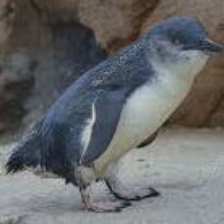
Species: FAIRY PENGUIN
Scientific name: EUDYPTULA MINOR
ImageNet parent category: king_penguin